Dagen H

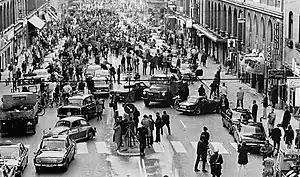
Kungsgatan, Stockholm, 3 September 1967, at or around the moment of transition at 5:00 AM, on the morning when Sweden changed from left-side traffic to right-side traffic

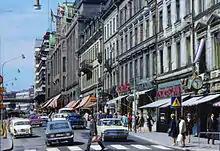
Left-hand traffic in Stockholm in 1966

' (H-day), today usually called "'", was on 3 September 1967, the day on which Sweden switched from driving on the left-hand side of the road to the right. The "H" stands for ""Högertrafik"", the Swedish word for right-hand traffic. It was by far the largest logistical event in Sweden's history.